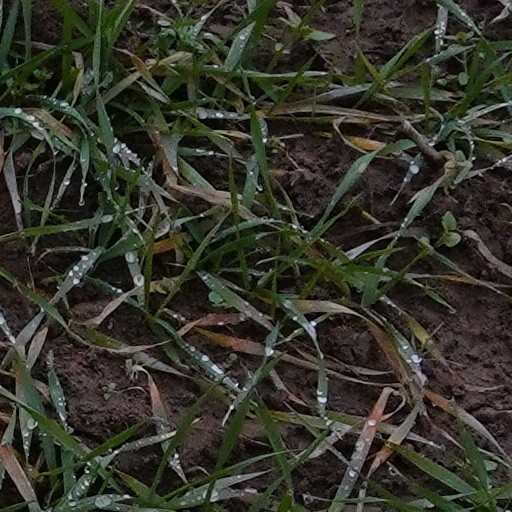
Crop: wheat